E-470

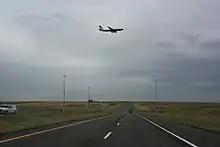
E-470 near Denver International Airport at the interchange with Peña Boulevard

E-470 provides an alternate north–south route to Interstate 25 (I-25) for travelers wishing to bypass Denver to the east. The tollway begins at the I-25/State Highway 470 (SH 470, C-470) interchange in Lone Tree and runs east through the unincorporated community of Meridian and south of the Centennial Airport. It then passes through the north side of Parker, interchanging with SH 83 (Parker Road) before continuing east to Southlands, an outdoor mall in southeast Aurora. It then turns north through Aurora, passing east of Buckley Space Force Base before interchanging with I-70, forming a fly-by interchange. The highway continues north, passing west of Denver International Airport and interchanging with Peña Boulevard at a full cloverleaf interchange to provide access to the airport. E-470 then continues north and then turns to the west, entering the outskirts of Brighton and interchanging with I-76 and then U.S. Highway 85 (US 85) near the unincorporated community of Henderson before reaching the northern end at the interchange with I-25, where the toll road continues west as Northwest Parkway north of Thornton.